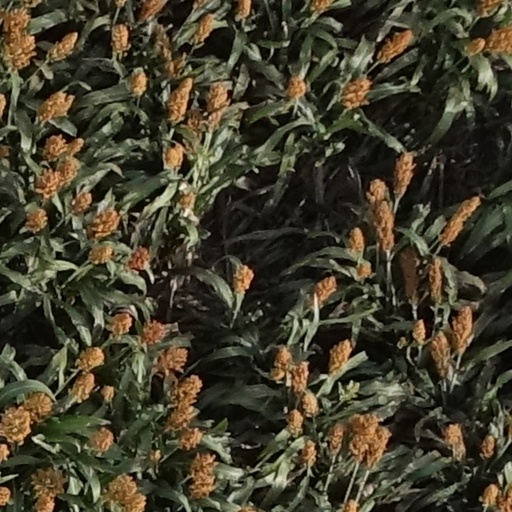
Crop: sorghum